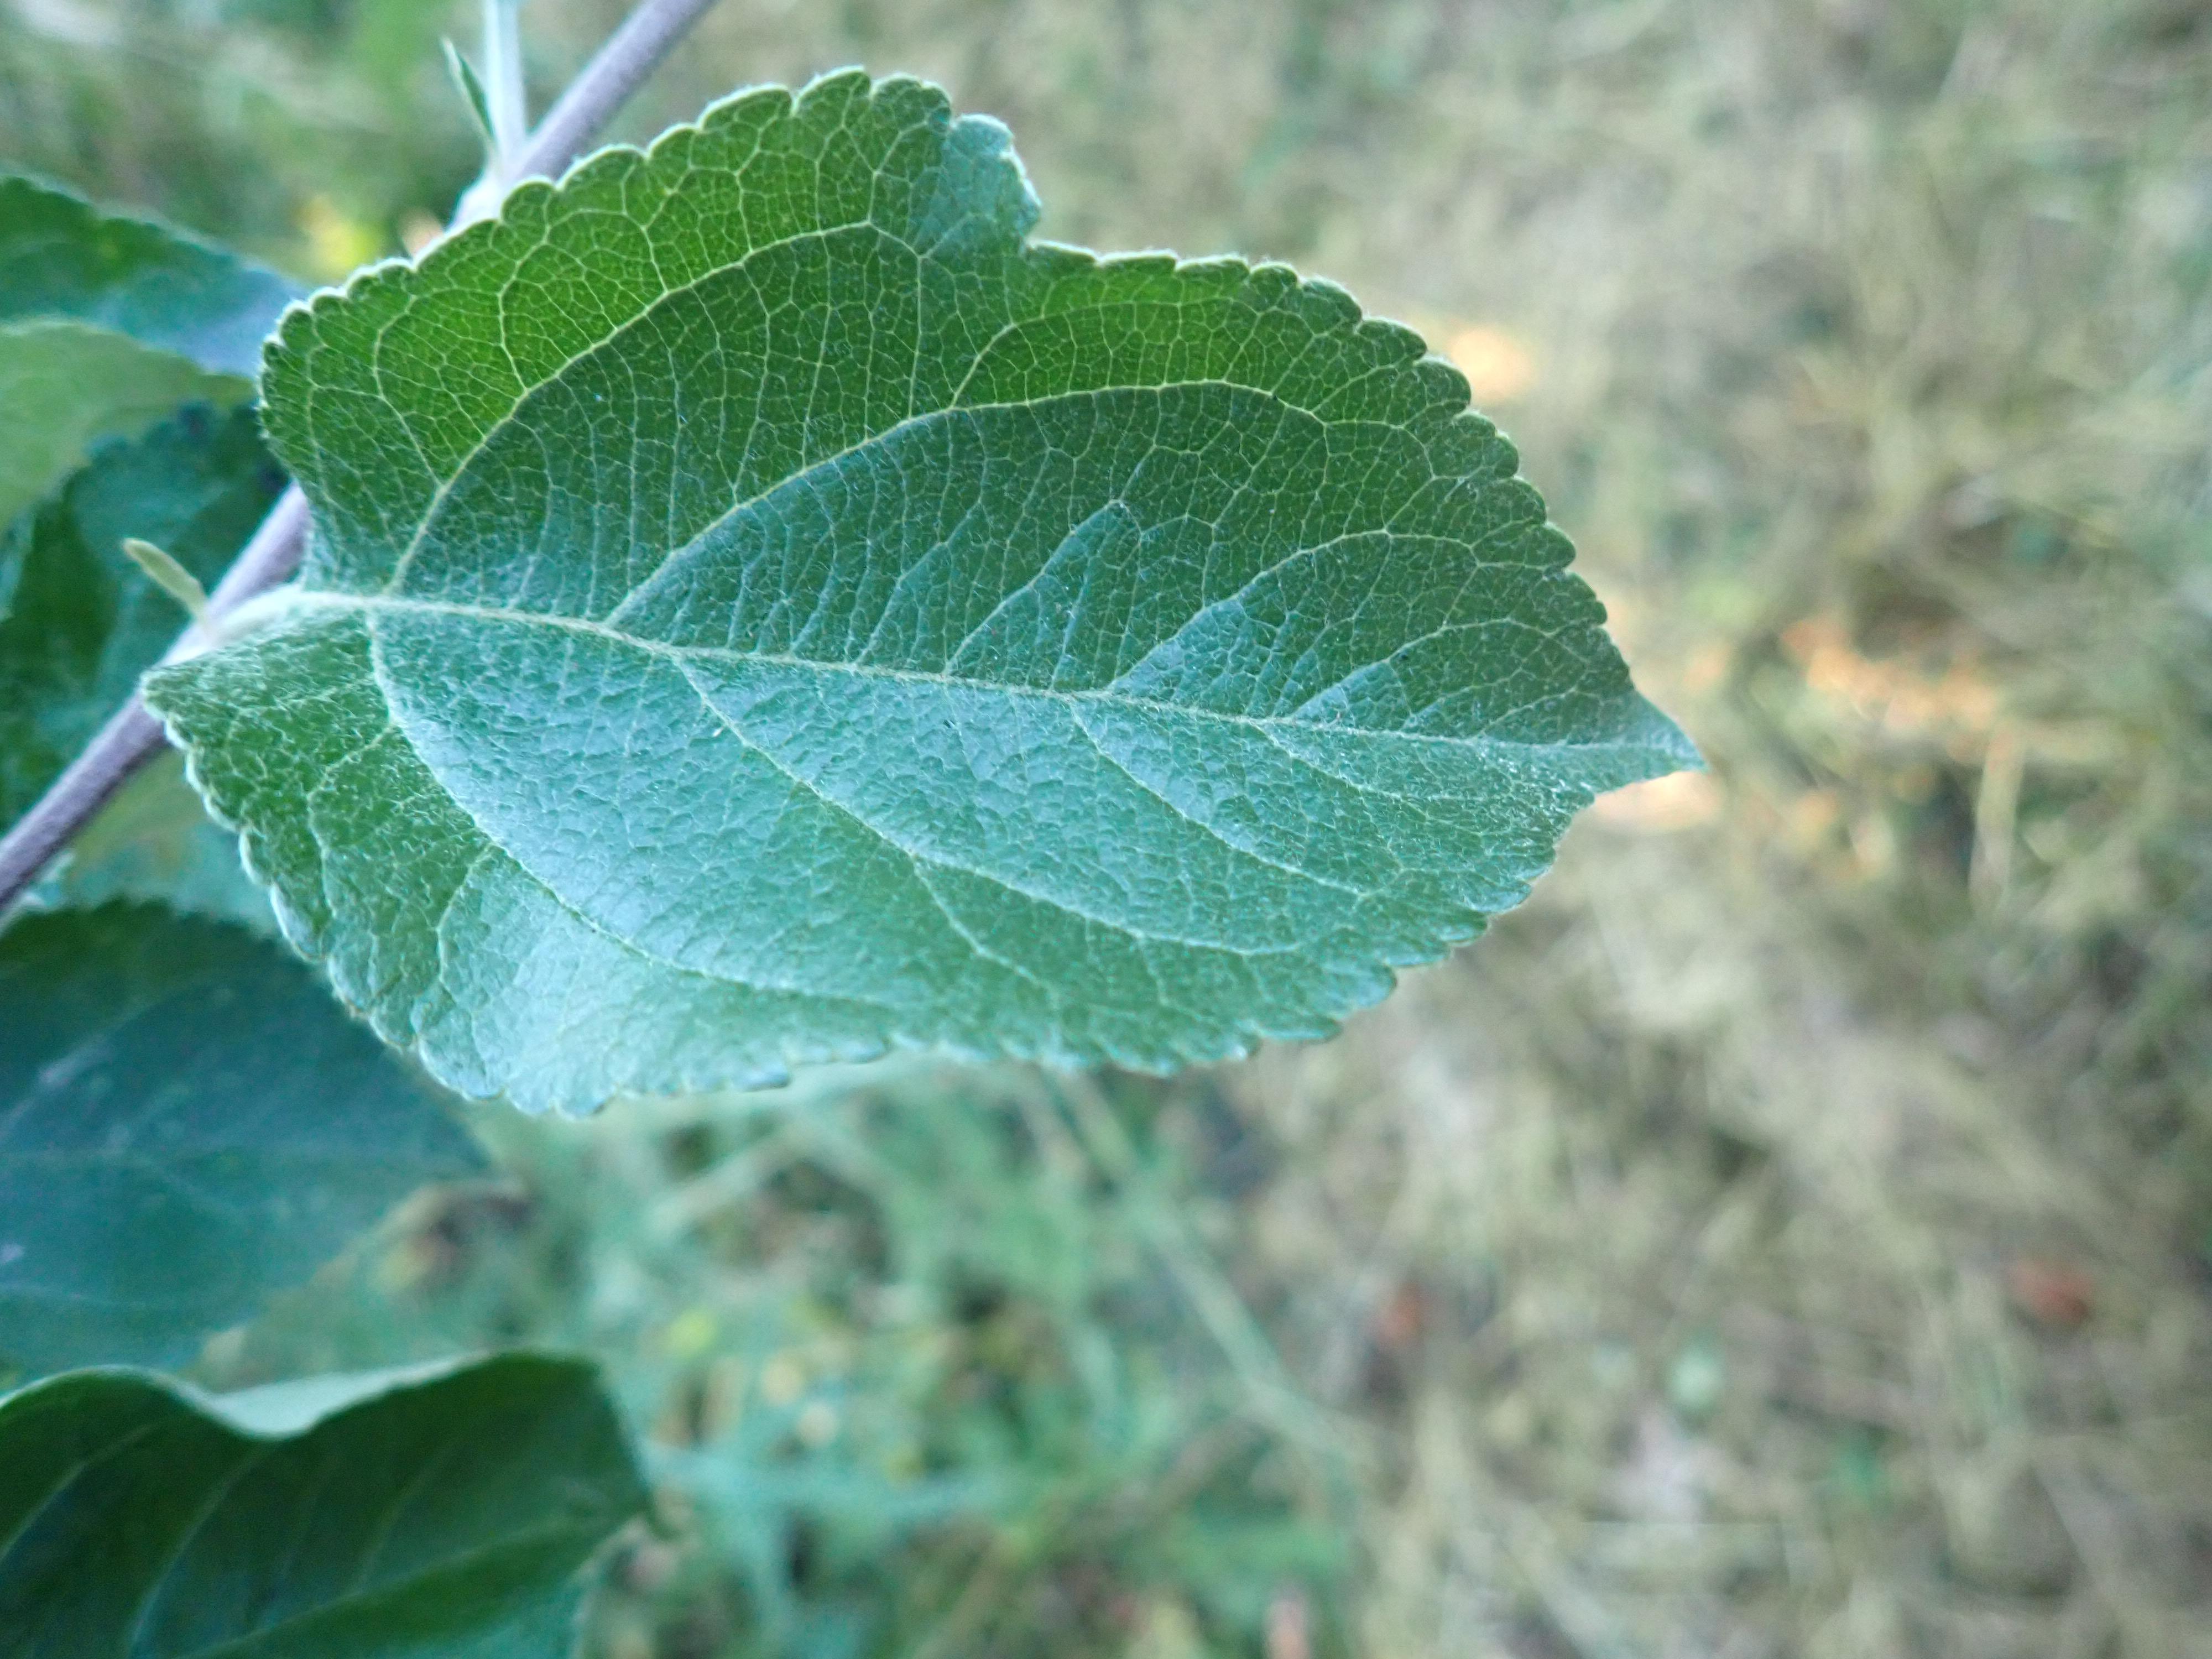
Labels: healthy